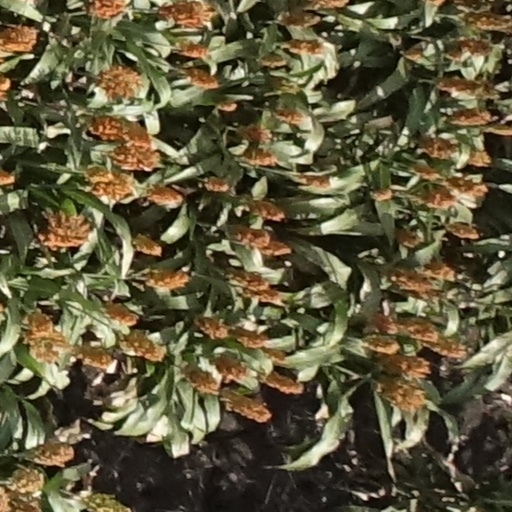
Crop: sorghum